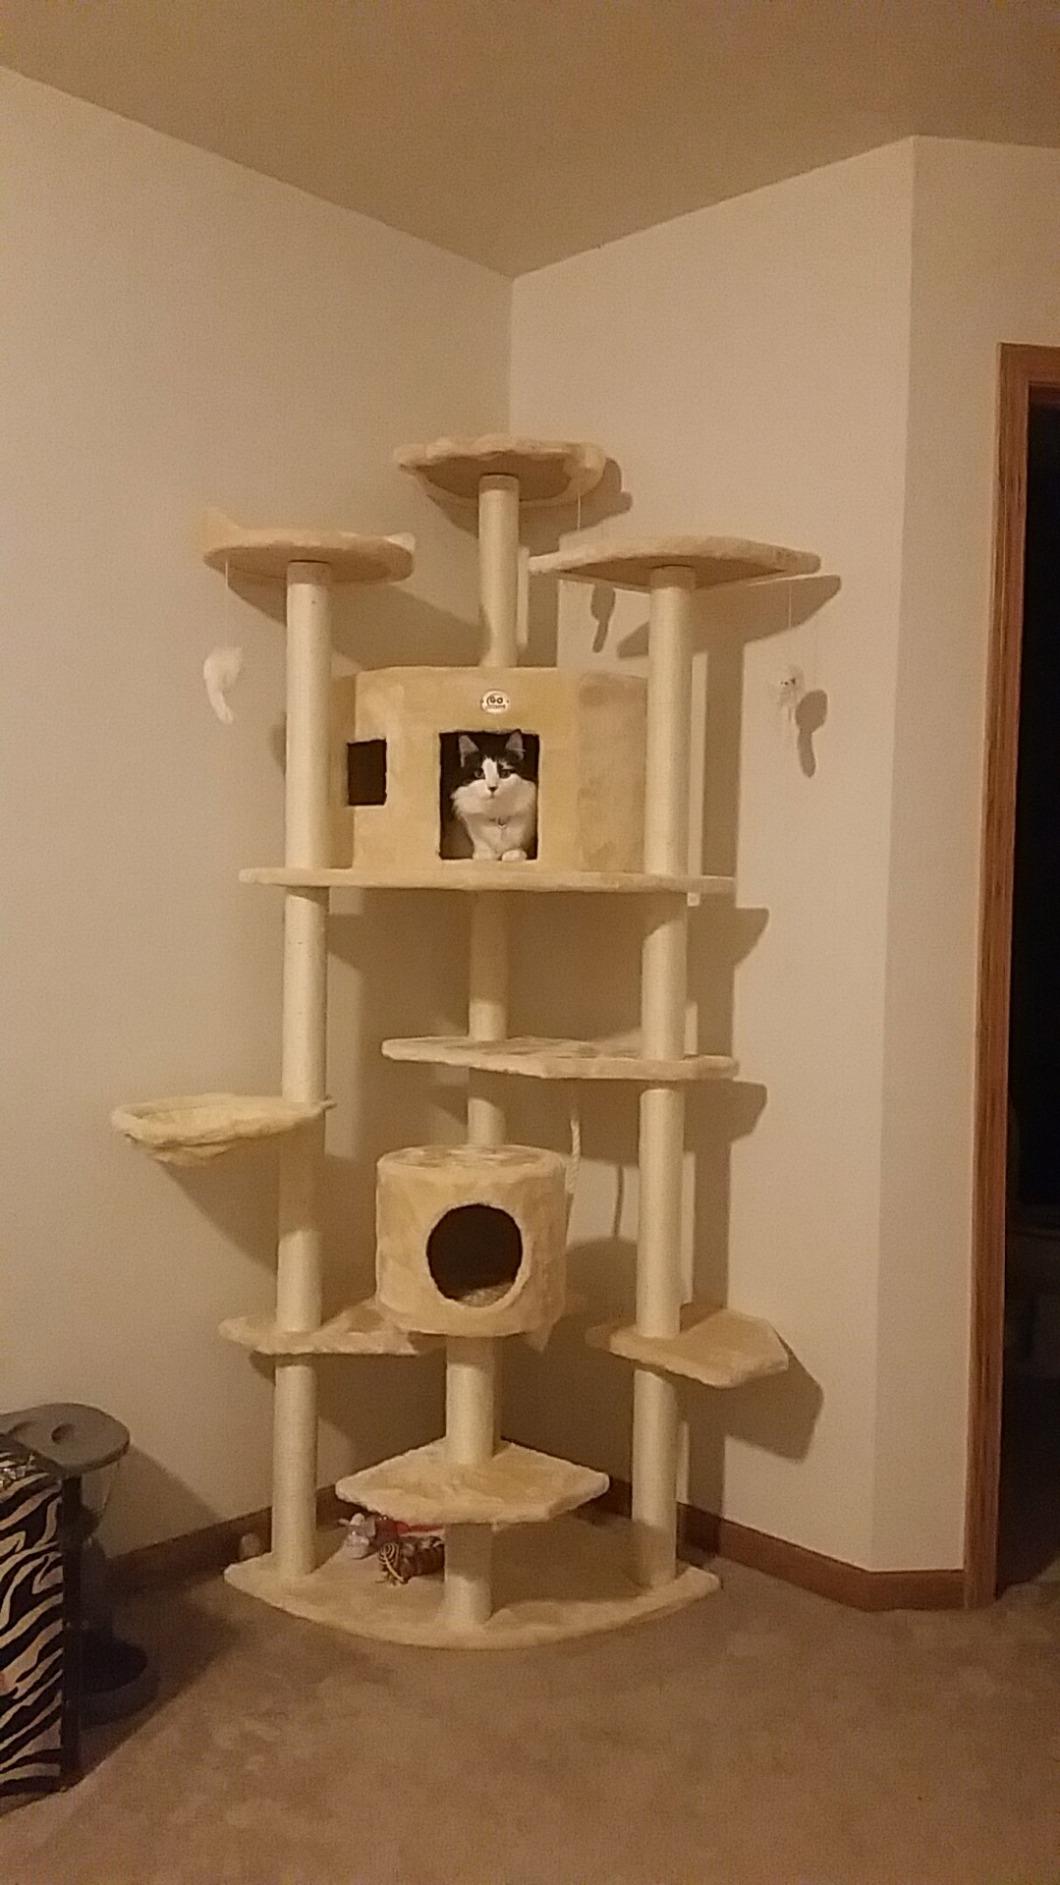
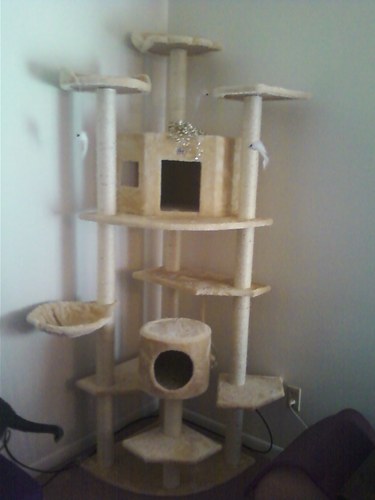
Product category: items_cat tree
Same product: yes